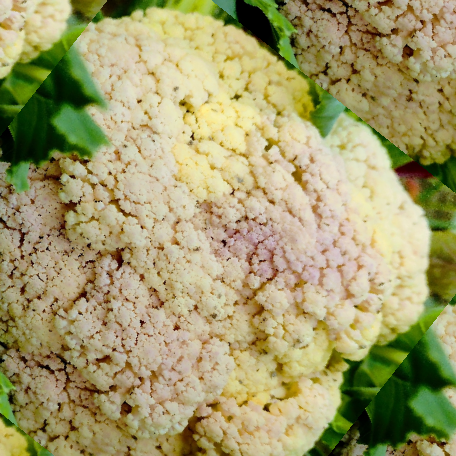
Label: Bacterial spot rot